Boomerang

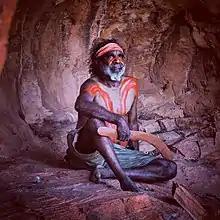
Aboriginal man with boomerang, Yuendumu, 2018

Although traditionally thought of as Australian, similar weapons have been found also in ancient Europe, Egypt, and North America. There is evidence of the use of non-returning weapons similar to boomerangs by the ancient Egyptians, the Native Americans of California and Arizona, and inhabitants of South India for killing birds and rabbits. An 1883 study reported Ancient Egyptian examples and African examples, but these were non-returning tools. Hunting sticks discovered in Europe seem to have formed part of the Stone Age arsenal of weapons. A boomerang-like weapon discovered in Obłazowa Cave in the Carpathian Mountains in Poland and reported in 1987 was made of mammoth's tusk. It is believed, based on AMS dating of objects found with it, to be about 40,000 years old, earliest certain find of this type of weapon in the world. In the Netherlands, boomerangs ("cateia") have been found in Vlaardingen and Velsen from the first century BC. King Tutankhamun owned a collection of boomerangs.